Allegro (train)

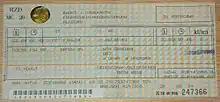
A Russian ticket for the Allegro train from St. Petersburg to Helsinki.

After the Russian invasion of Ukraine in February 2022 and the subsequent international sanctions against Russia, services on the Allegro trains were stopped for the time being. The last services so far were on 27 March 2022. According to the state of Finland, traffic on the Allegro trains no longer served a purpose. Allegro was the last direct rail connection between Russia and the European Union.